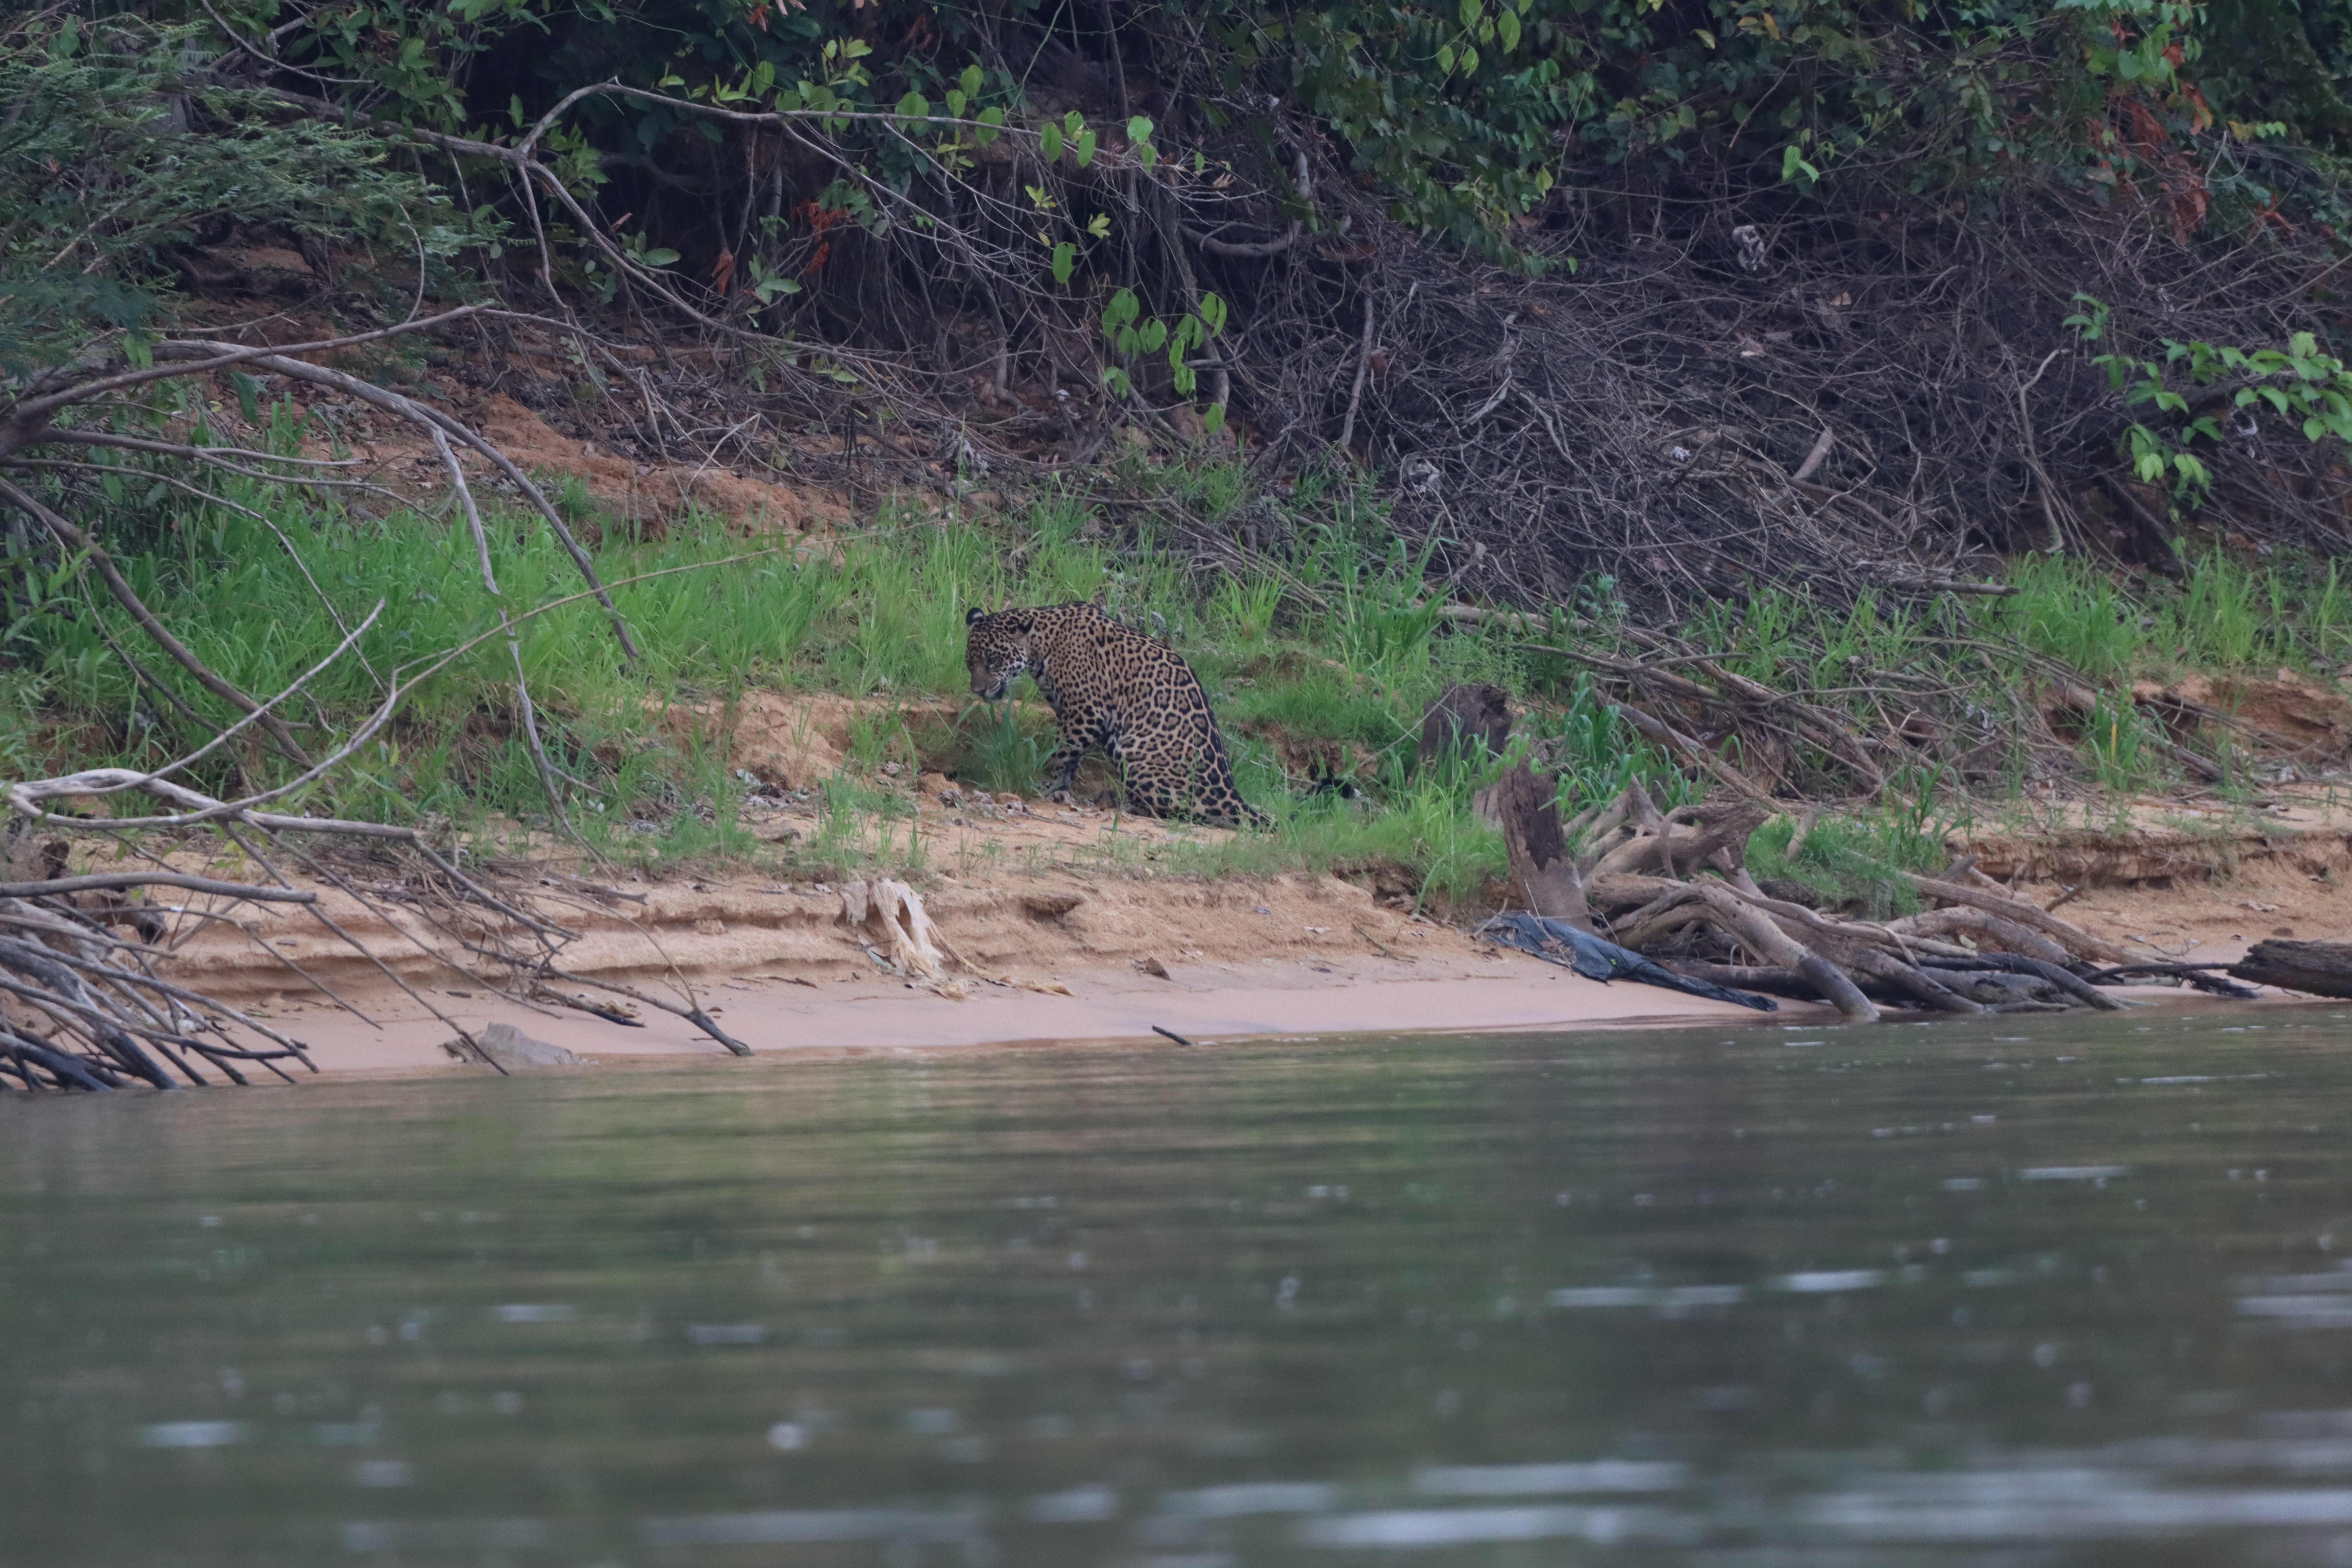
Jaguar: Ariely